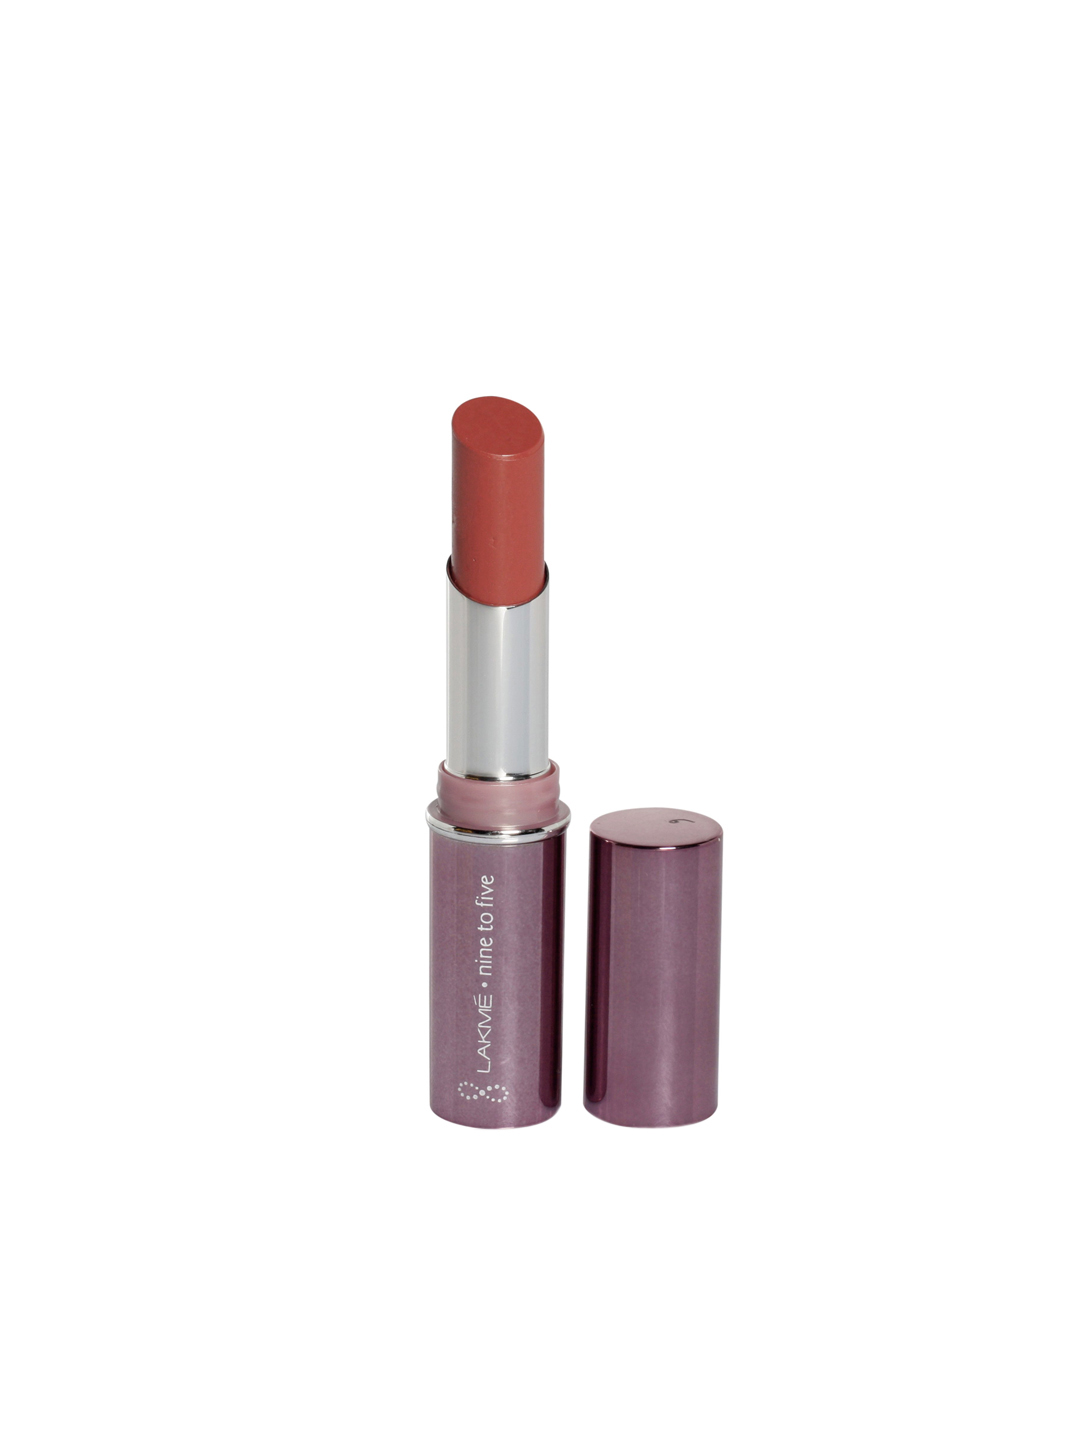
Lakme Nine to Five Day Apricot Nectar Lip Color
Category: Personal Care / Lips / Lipstick
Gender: Women
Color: Red
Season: Spring 2017
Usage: Casual